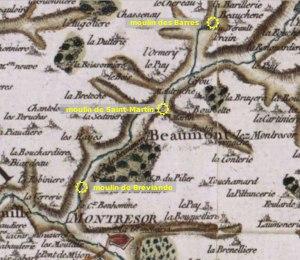
L'Olivet est une rivière française qui coule dans le département d'Indre-et-Loire, région Centre-Val de Loire. C'est un affluent droit de l'Indrois, donc un sous-affluent de la Loire par l'Indre.
Beaumont-Village est une commune française située dans le département d'Indre-et-Loire en région Centre-Val de Loire.